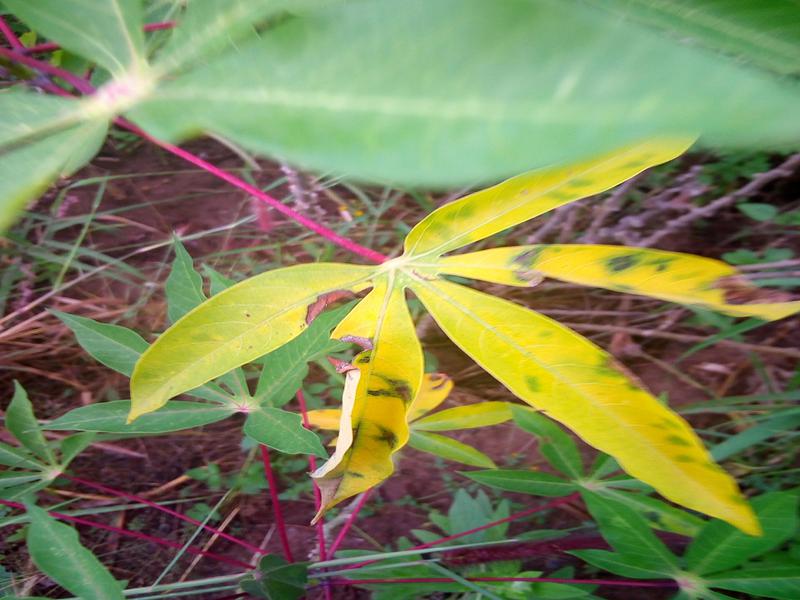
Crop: cassava
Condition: bacterial_blight